Tyler Park Historic District

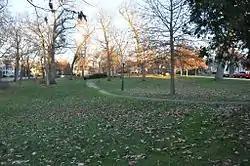

The Tyler Park Historic District encompasses a planned residential development in western Lowell, Massachusetts. The development was designed by Olmsted, Olmsted and Eliot, and is centered on Tyler Park; this area is the only Olmsted design in the city. It is roughly bounded by Princeton, Foster, and Pine Streets. Except for a few early houses that predate the subdivision, the area was built out between 1888 and 1936, and reflect the architectural styles popular in the period.